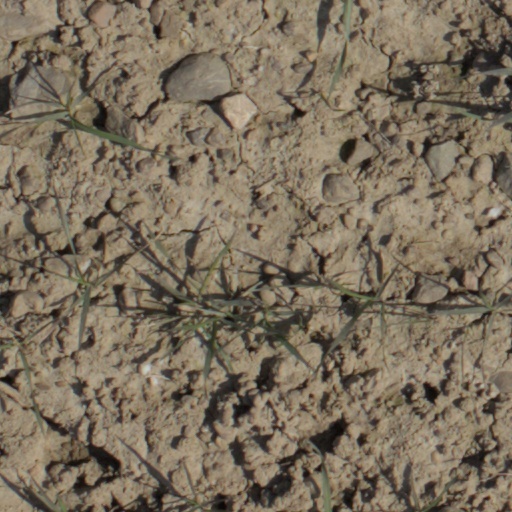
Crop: wheat